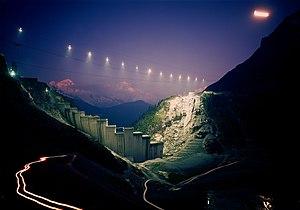
Le barrage d'Émosson est un barrage à vocation hydroélectrique situé en Suisse dans le canton du Valais.